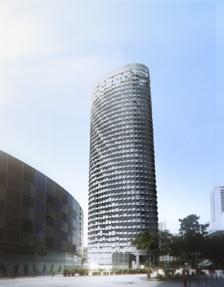
Building: Centennial Tower (Singapore)
Country: Malaysia
Year built: 1997
Commercial offices in Temasek Avenue, Singapore Centennial Tower The Centennial Tower General information Type Commercial offices Location 3 Temasek Avenue Singapore 039190 Coordinates 1°17′36″N 103°51′37″E / 1.293265°N 103.860142°E / 1.293265; 103.860142 Construction started 1995 ; 30 years ago ( 1995 ) Completed 1997 ; 28 years ago ( 1997 ) Cost USD$ 149 Million Owner Kwee brothers ' Pontiac Land Height Roof 158 m (518 ft) Technical details Floor count 37 2 below ground Floor area 66.270 m 2 (713.32 sq ft) Design and construction Architect(s) Kevin Roche and Thom Mayne Main contractor Dragages Singapore Pte Ltd References Centennial Tower is a 158 m (518 ft), 37 storey high-rise office skyscraper in the central business district of Singapore . It is located on 3 Temasek Avenue, in the zone of Marina Centre . The building is nearby other skyscrapers such as Millenia Tower , and Suntec City . The building won the Building and Construction Authority 's Best Buildable Design Award in the Commercial & Office Buildings category in 1999. The tower was built at a total cost of USD$ 149 Million. It has a gross floor area of 66,270 square metres. Centennial Tower's anchor tenant is LGT Group . History Centennial Tower was initially designed by Pritzker Architecture Prize Laureate Kevin Roche . In 2015, the building underwent a recladding exercise, unveiling a newly designed facade by yet another Pritzker Architecture Prize Laureate, Thom Mayne . Although completed in 1997, it was structurally designed and built to allow for future upward expansion by as much as 15 additional stories to reach 52 stories. During the construction of the building, the use of innovative and newer construction techniques allowed it to rise 20 stories in just 3 months, one of the fastest rates of construction then seen in Singapore. This enabled the contractor to save 5 months of construction, as compared to using the conventional method. Precast staircases, prefabricated reinforcement for the core walls, beams and columns were also used to enhance the productivity on site. Art A 6m by 15m mural entitled “Persistence of Electrical Nymphs in Space” by James Rosenquist sits in the Centennial Tower lobby. Rosenquist painted the mural in 1985, at a time when he was contemplating issues of life. Two smaller murals measuring 6m by 6m complement the painting; entitled “Singapore” and “Bali”, these 2 murals were specially commissioned to capture the mystique of lush tropical havens. Architecture The tower was first designed by Pritzker Prize laureate Kevin Roche in 1997. In 2017, the tower was re-envisioned by Pritzker Prize laureate Thom Mayne, who designed a metal coat of interlinking window modules to clad the tower. The tower has an elliptical structure, which reflected the curvilinear frontage of Temasek Avenue. Similar to its neighbour Millenia Tower, the 360 degree windows and large floor plates provide better space efficiency. Most of the offices have good views of the city area of Singapore. The contractor designed special formwork system, to suit the curved profile of the facade . The column, wall and facade were all constructed in the same operation by using the specially designed formwork. Telescopic table formwork system was used for the construction of the beams and floor slabs. The use of system formwork produced a high quality finish, which eliminated plastering. In fact, all the components were skim-coated. To clad up the building, granite cladding and a curtain wall were used. The curtain wall, which has a total area of 7,773 m 2 (83,670 sq ft), was standardised to six different panel sizes. Off-site fabrication of these wall system made installation faster. This reduced the number of site labour. The tower is crowned by a twelve metre high ornamental trellis. This complements the adjacent pyramid atop Millenia Tower. Amenities The service desk at Centennial Tower is helmed by the Millenia Concierge. Centennial Tower is built on a two-storey basement carpark, which links to the other developments within Millenia Singapore, namely Millenia Walk, Millenia Tower, The Ritz-Carlton, Millenia Singapore and Conrad Centennial Singapore. Locality Centennial Tower is adjacent to Millenia Tower and less than 100 metres away from Promenade MRT station , with access to both the Circle and Downtown line . See also List of tallest buildings in Singapore Marina Centre Millenia Tower References